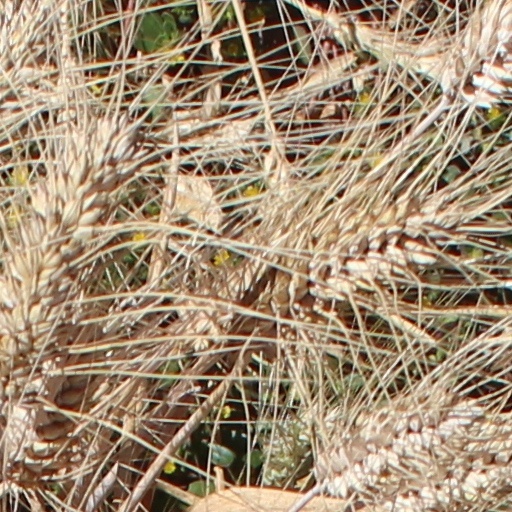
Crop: wheat